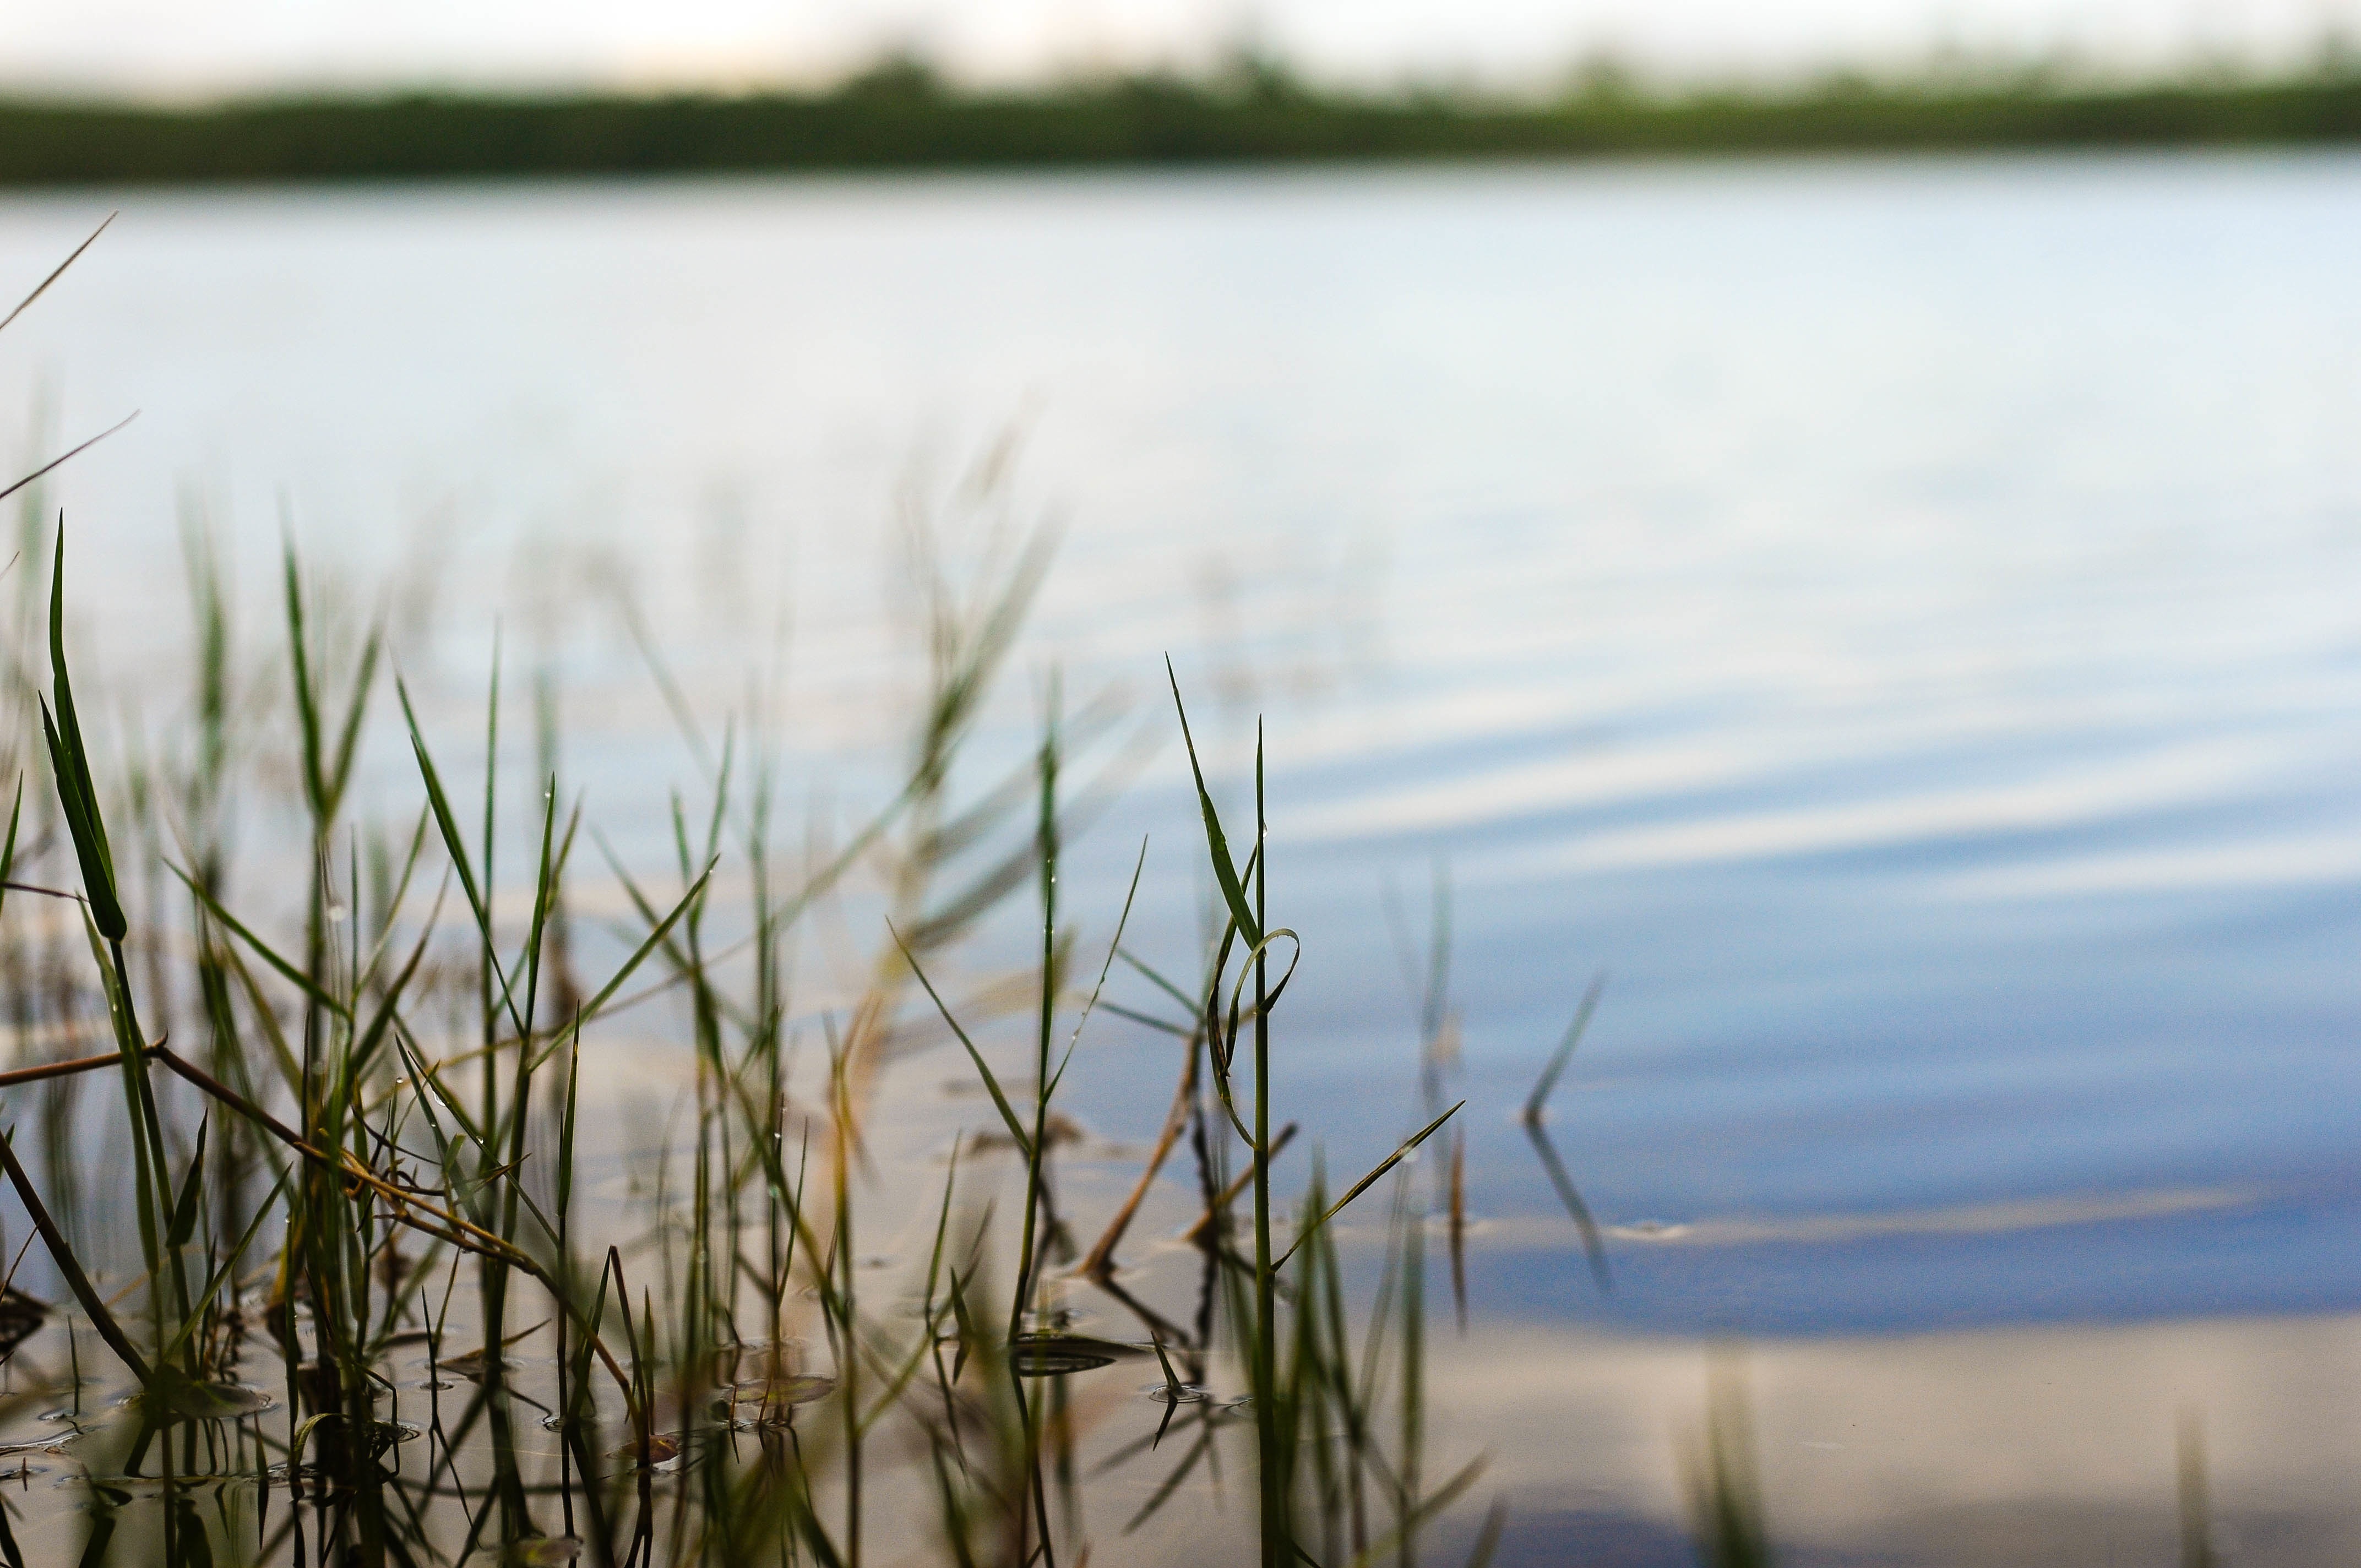
sea, water, nature, grass, marsh, branch, sunlight, morning, shore, lake, reflection, wetland, habitat, atmospheric phenomenon, grass family, phragmites